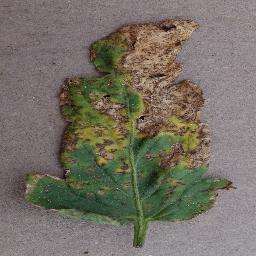
Label: Tomato___Bacterial_spot